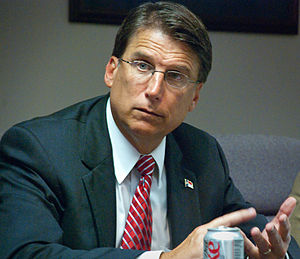
Pat McCrory
Patrick Lloyd "Pat" McCrory er en amerikansk politiker, og var den 74. guvernør for den amerikanske delstat North Carolina fra 2013 til 2017. Han er medlem af det Republikanske parti.